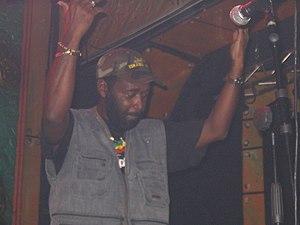
The Gladiators est un groupe de reggae jamaïcain formé en 1967.